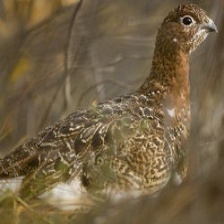
Species: WILLOW PTARMIGAN
Scientific name: LAGOPUS LAGOPUS